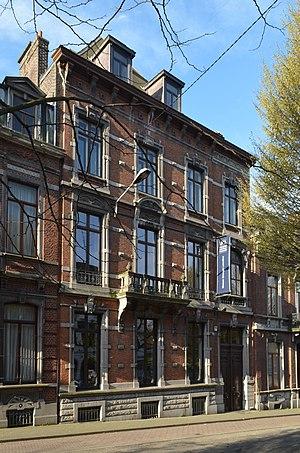
Charleroi - boulevard Émile Devreux 6 - maison de style éclectique construite en 1882 par Auguste Cador pour l'avocat Paul François. Cette maison est actuellement occupée par l'Université catholique de Louvain et porte le nom de ""Maison Georges Lemaître"" en hommage à l'astro-physicien belge."
L'UCLouvain Charleroi est une implantation de l'université catholique de Louvain à Charleroi, Belgique. Formé de 3 facultés et de divers instituts de recherche, l'UCLouvain Charleroi est constitué d'une part de la Maison Georges Lemaître, au centre de la ville, ainsi que d'une implantation dans la section de Montignies-sur-Sambre, le campus HELHa-UCLouvain.
Auguste Cador est un architecte et urbaniste belge.